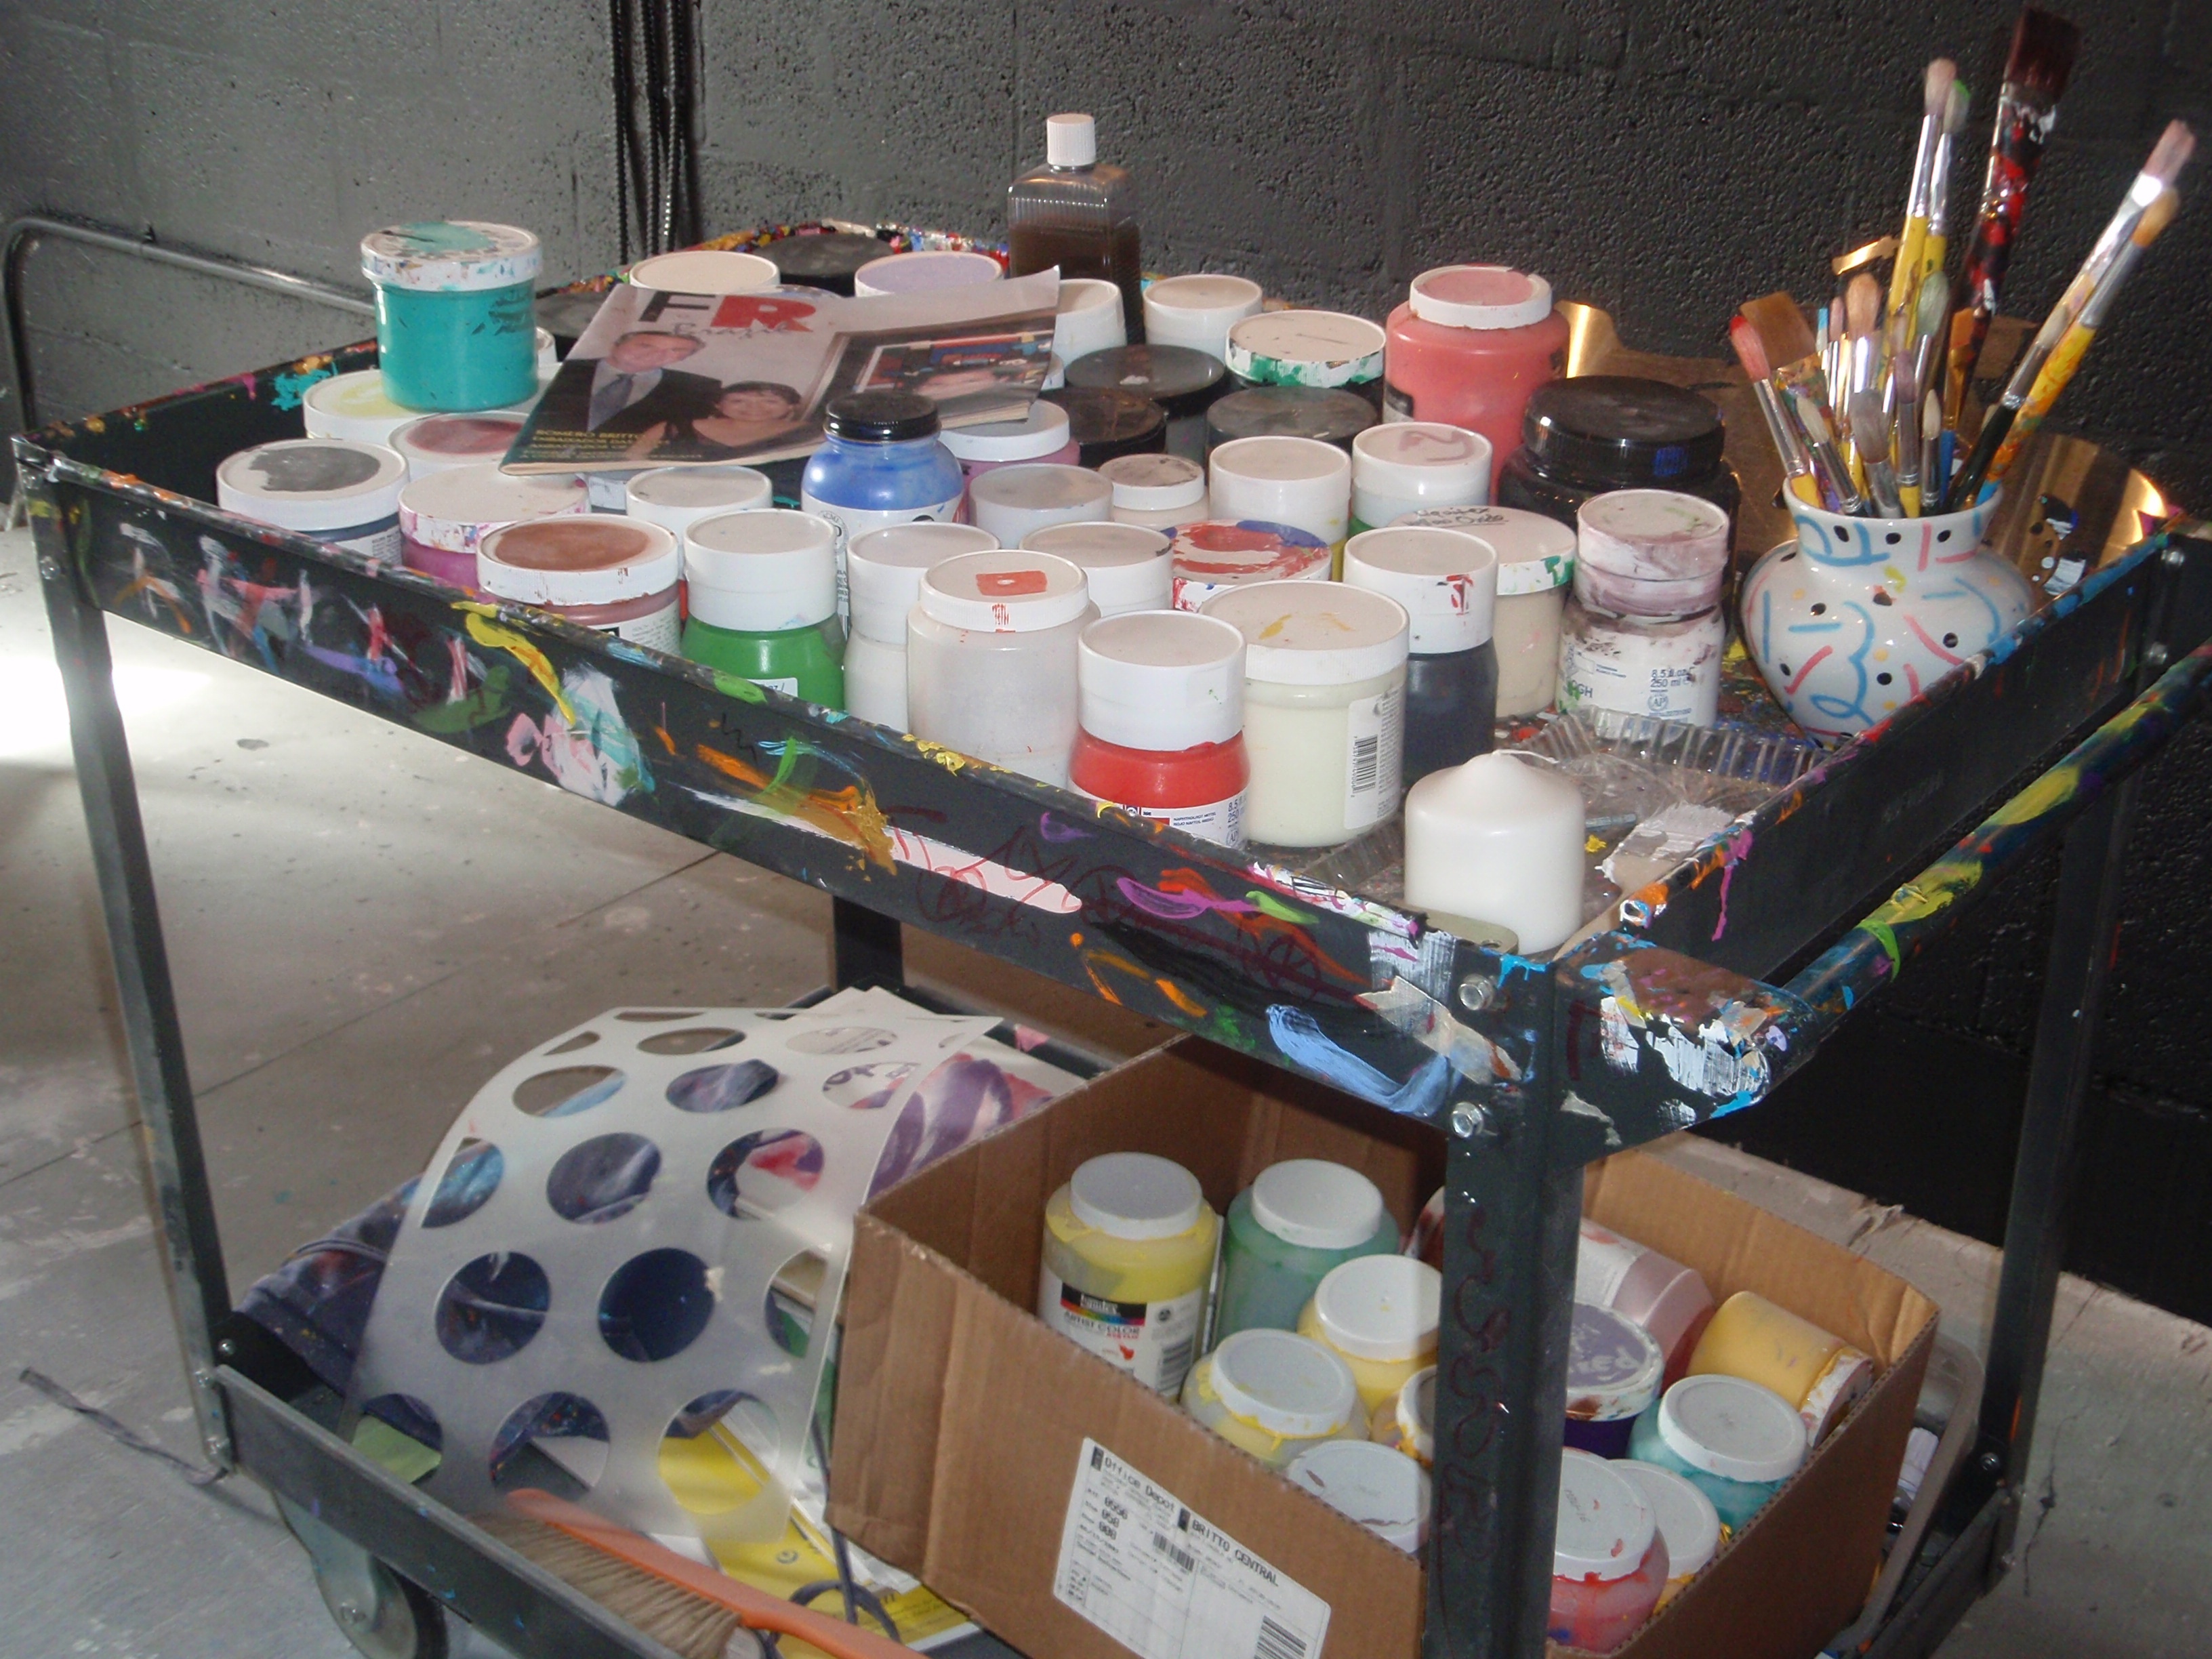
meal, food, art